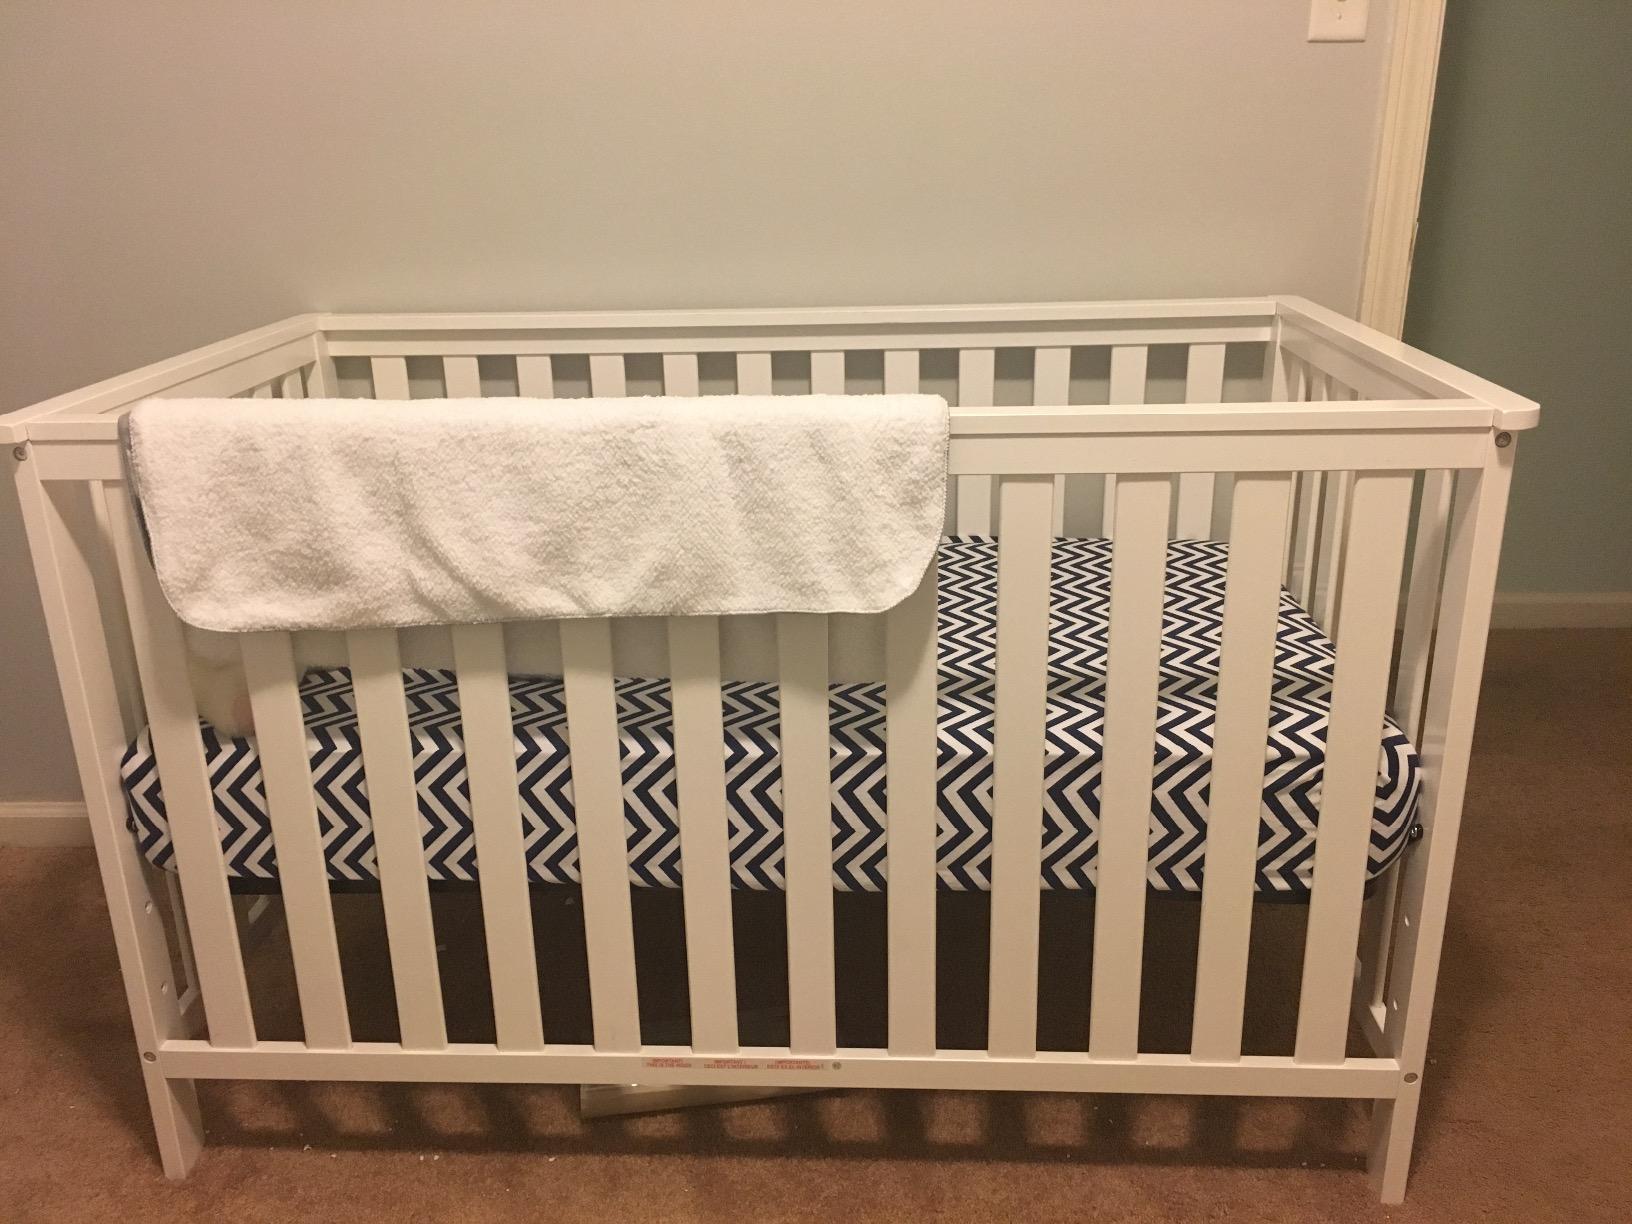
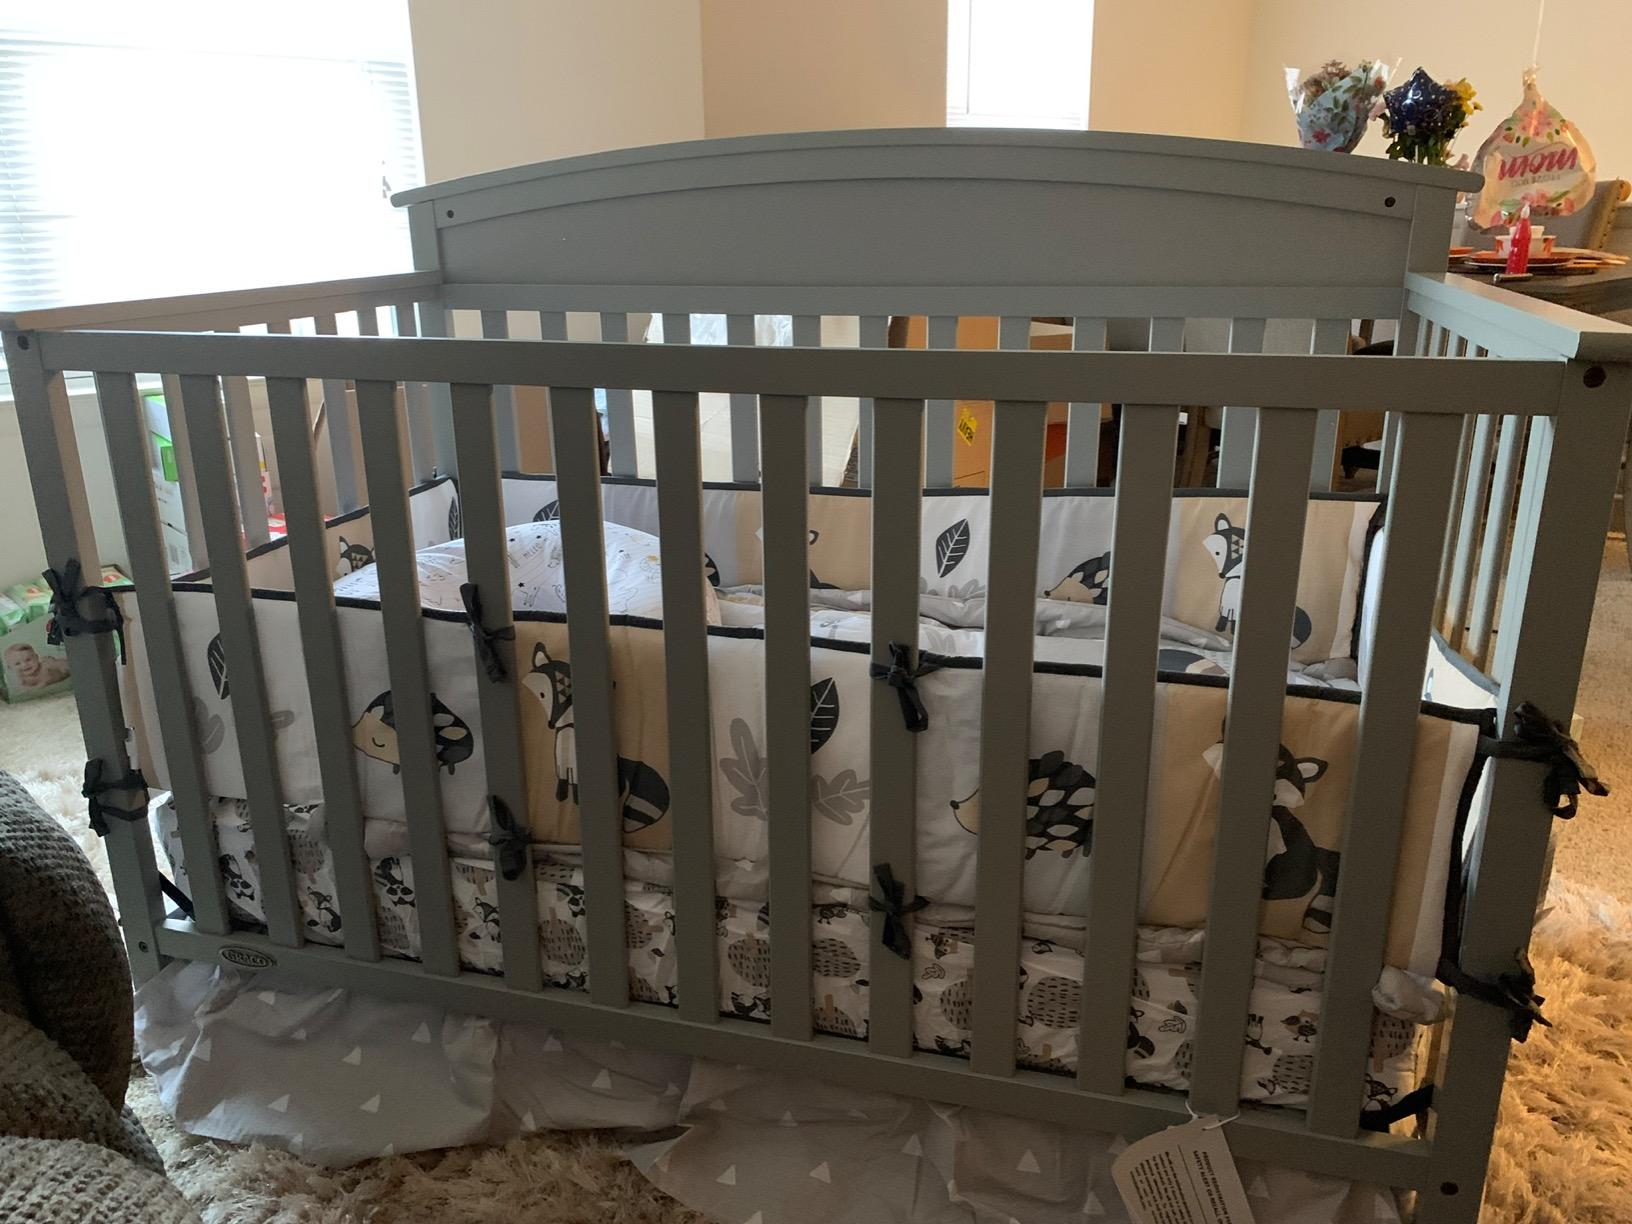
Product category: products_crib
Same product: no